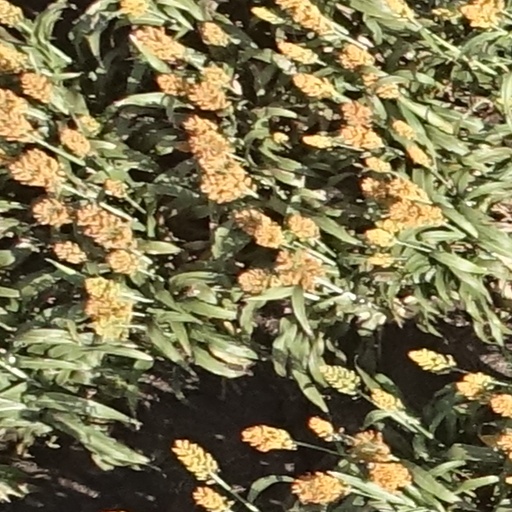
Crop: sorghum